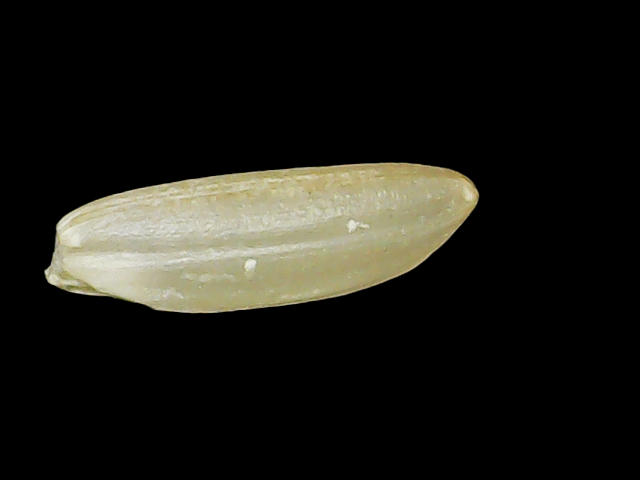
Rice variety: Binadhan12